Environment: real
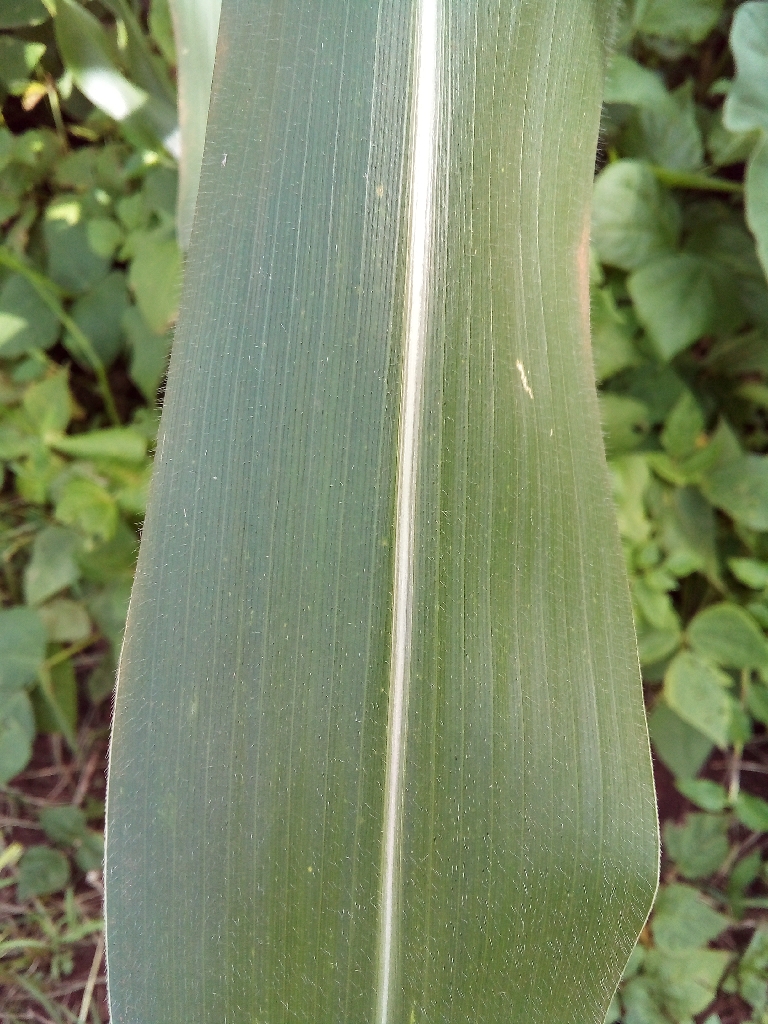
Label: healthy